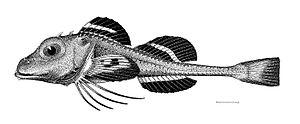
Les Ereuniidae forment une famille de poissons abyssaux de l'ordre des Scorpaeniformes.
Les scorpaéniformes forment un ordre de poissons à nageoires rayonnées. Parmi les espèces communes, on trouve les grondins, rascasses, poissons-scorpions, poissons-pierres, ou encore la lompe.